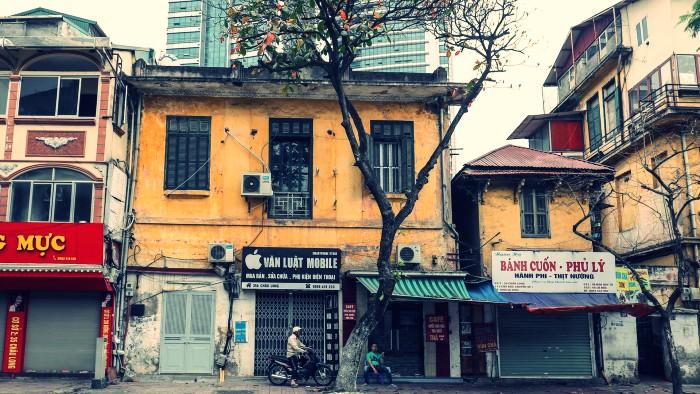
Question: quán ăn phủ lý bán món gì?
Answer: quán ăn phủ lý bán món bánh cuốn